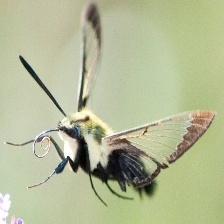
Species: HUMMING BIRD HAWK MOTH